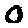
Label: 0